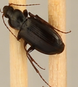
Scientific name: Calathus advena
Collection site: Niwot Ridge Mountain Research Station Site (NIWO), plot NIWO_007